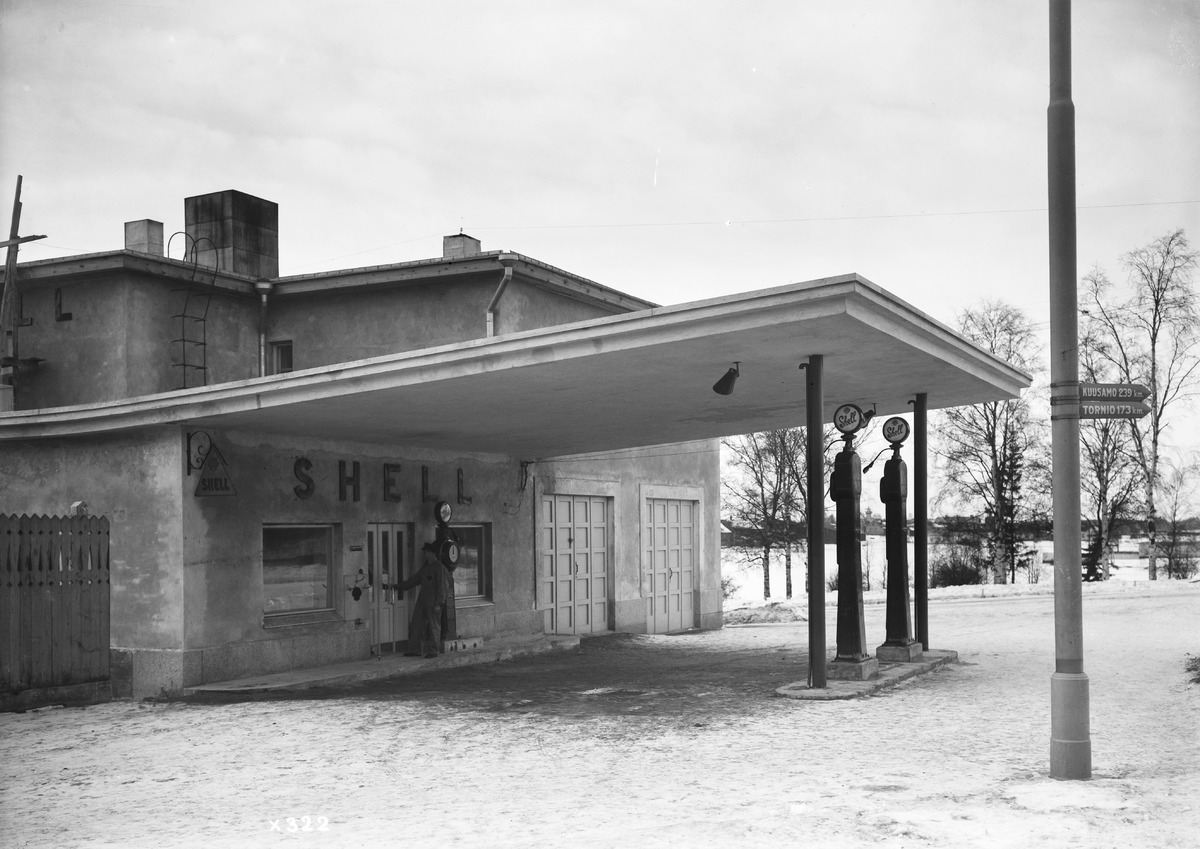
Shell Oy:n uusi huoltoasema Oulun Pokkitörmällä
Shell's new service station at Oulu's Pokkitörmä
sisällön kuvaus: Shell Oy:n uusi huoltoasema Oulun Pokkitörmällä 30.1.1934.

Sijainti Torikadun ja Aleksanterinkadun ja Laanaojan kolmiossa. content description: Shell's new service station at Oulu's Pokkitörmä on January 30, 1934.
Vuosi: 1934
Paikka: Suomi, Oulu, Suomi, Pohjois-Pohjanmaa, Oulu
Aiheet: Shell Oy; huoltoasemat; ulkokuva; huoltamot; service stations; gas stations